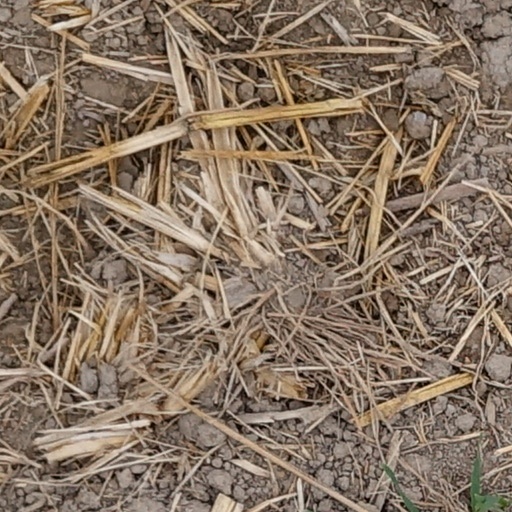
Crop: wheat